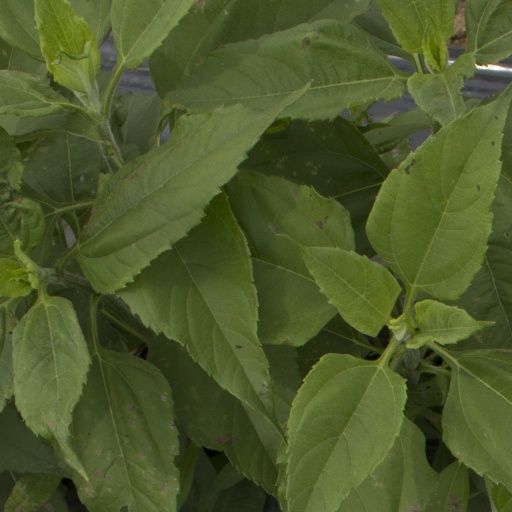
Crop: Jerusalem artichoke